Gene desert

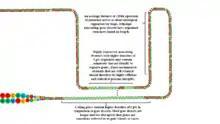
Loop formation bring enhancer complexes close to their target promoters. This indicates that the gene “islands” harbored by the gene deserts have essential regulatory functions.

The variability in distance demonstrates that distance may be another important factor that is determined by gene deserts. For instance, distal enhancers may interact with their target promoters through looping interactions which must act over a certain distance. Thus, proximity is not an accurate predictor of enhancers: enhancers do not need to border their target sequence to regulate them. While this leads to a variation in distances, the average distance between transcription start sites and the interaction complex mediated by their enhancer elements is 120 kilobases upstream of the start site.